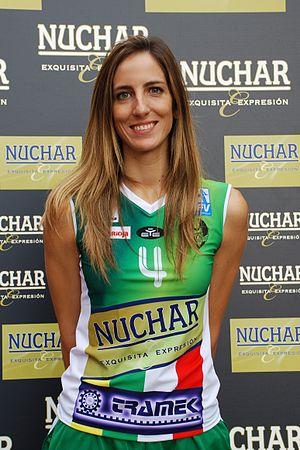
Elena Esteban est une ancienne joueuse de volley-ball espagnole, née le 13 juin 1982 à Murillo de Río Leza. Elle mesure 1,81 m et jouait au poste de libero. Elle a terminé sa carrière en 2013